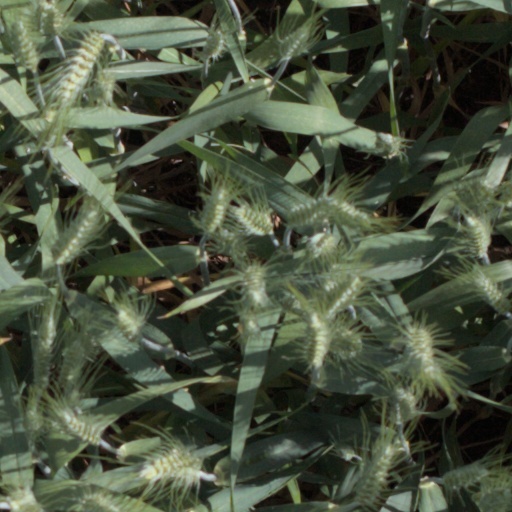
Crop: wheat